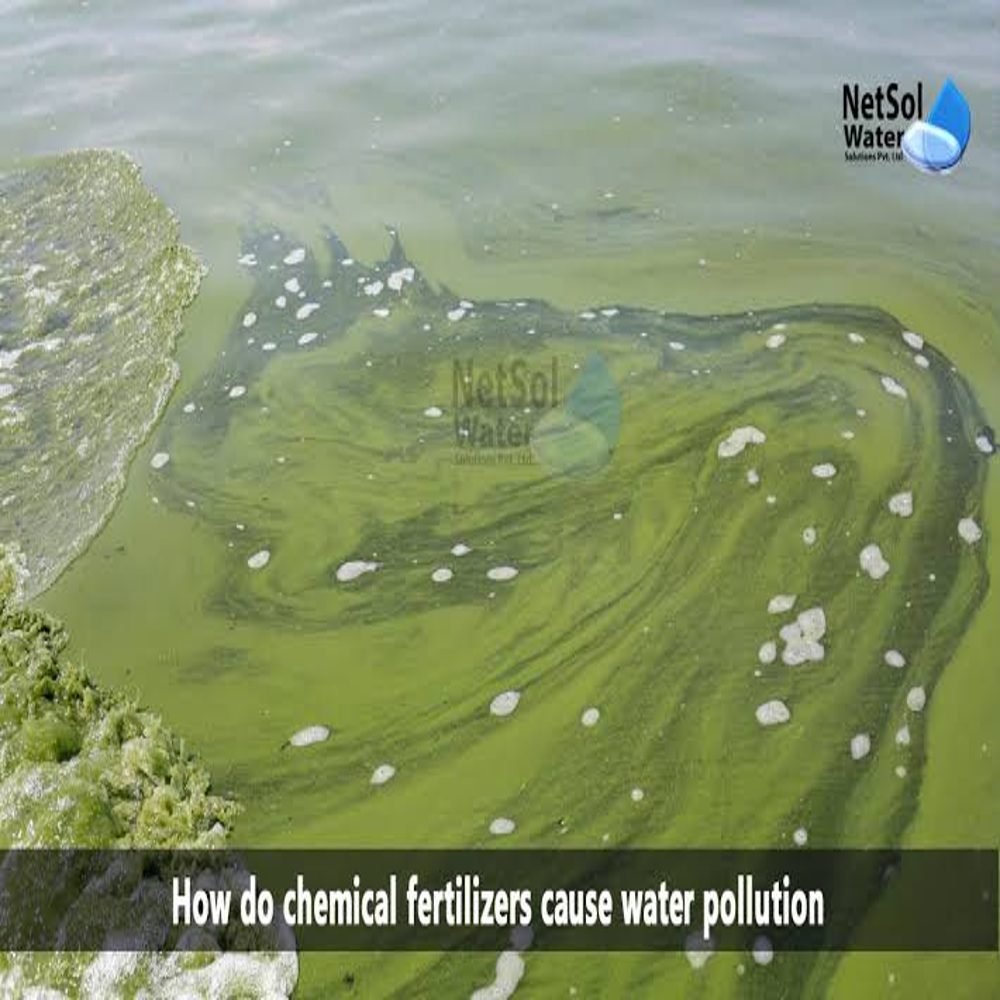
Body of water present: yes
Land polluted: no
Water polluted: yes
Pollution percentage: 100%